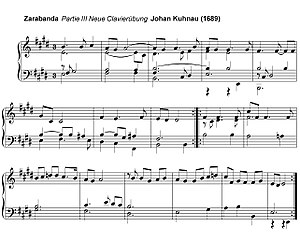
Sarabande
En Sarabande i binær form af Johann Kuhnau Lyd Play +  ?
En sarabande er en dans i tredelt takt med kraftig betoning af de to første taktslag og svag betoning af det sidste. I klassisk musik er sarabanden oftest en højtidelig og langsom sats i 3/4-takt, normalt knyttet til en suite. Dette giver dansen en distinkt rytme i henholdsvis 4 og otte takter. Fjerdedelstakten omtales som understøttelse af dansens let slæbende trin.